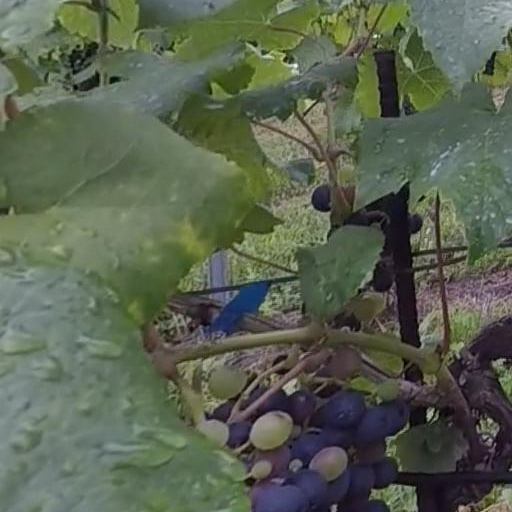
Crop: grape